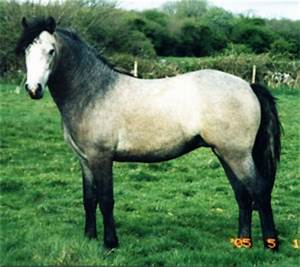
Label: horse